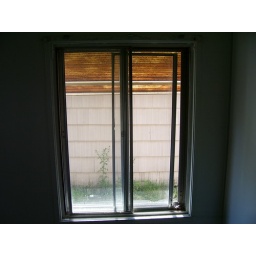
window in bed room needs repair